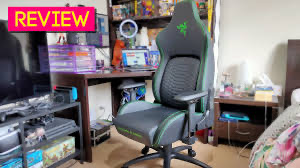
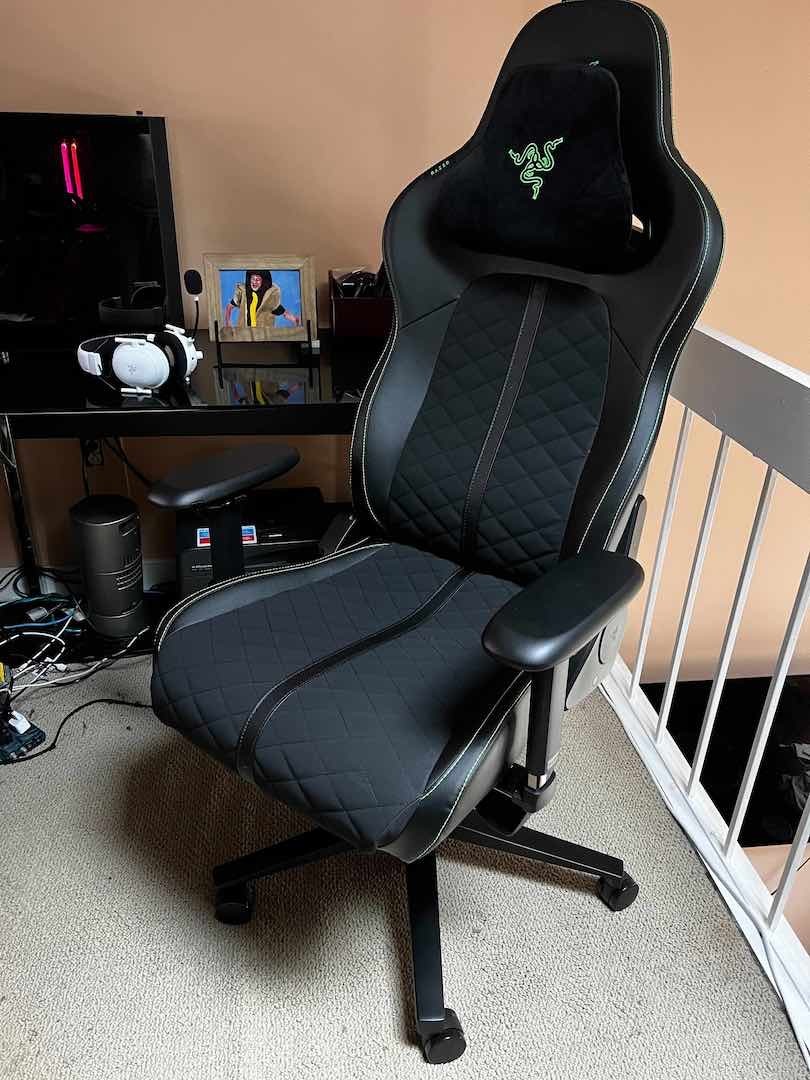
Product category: items_chair
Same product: no